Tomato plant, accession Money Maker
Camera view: tilt-top (135 deg); turntable rotation: 330 degrees
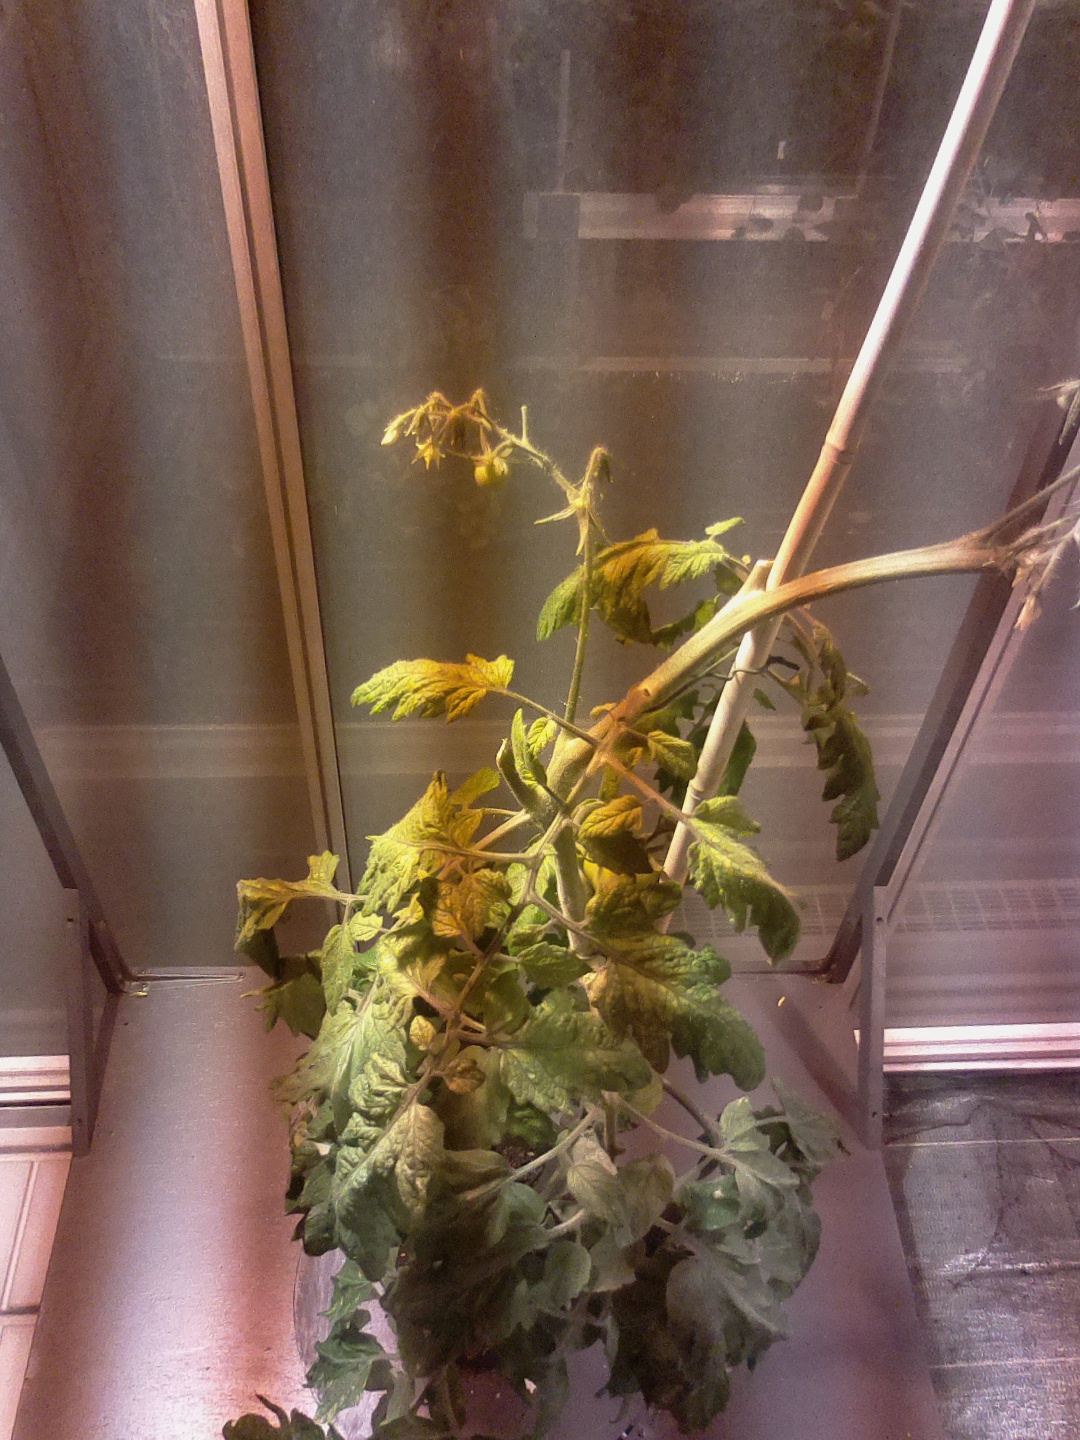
BBCH growth stage 75: 50%-60% of final fruit size